Henry Lawrence Southwick

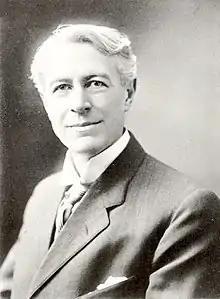
Henry Lawrence Southwick, 1918

Henry Lawrence Southwick (June 21, 1863 – December 30, 1932) was the third president of Emerson College of Oratory (now Emerson College), located in the Back Bay, Boston, Massachusetts. In addition to teaching at the college, he was a noted international performer of Shakespeare. With his wife, Jessie Eldridge Southwick, he created and directed The Southwick Recital Series, popular with contemporary literary audiences of Boston and continuing as an Emerson College event today.